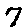
Label: 7